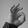
ASL letter: F